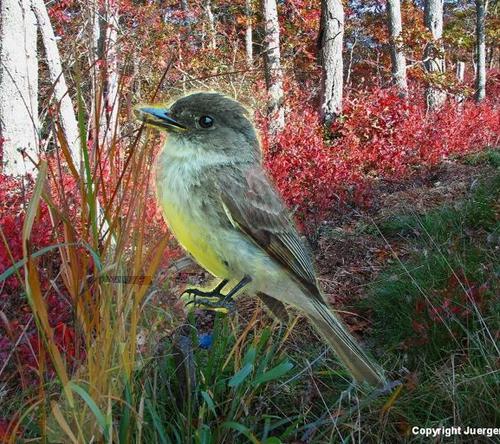
Bird species: Sayornis
Bird type: landbird
Background: land